Light

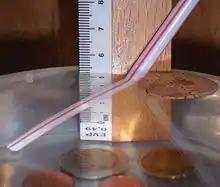
Due to refraction, the straw dipped in water appears bent and the ruler scale compressed when viewed from a shallow angle.

The speed of light in vacuum is defined to be exactly (approximately 186,282 miles per second). The fixed value of the speed of light in SI units results from the fact that the metre is now defined in terms of the speed of light. All forms of electromagnetic radiation move at exactly this same speed in vacuum.